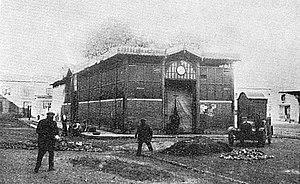
Le marché couvert de Saint-Cyprien à Toulouse.
Saint-Cyprien est un quartier de la ville de Toulouse. Situé sur la rive gauche de la Garonne, il a connu un fort développement ces dernières années.